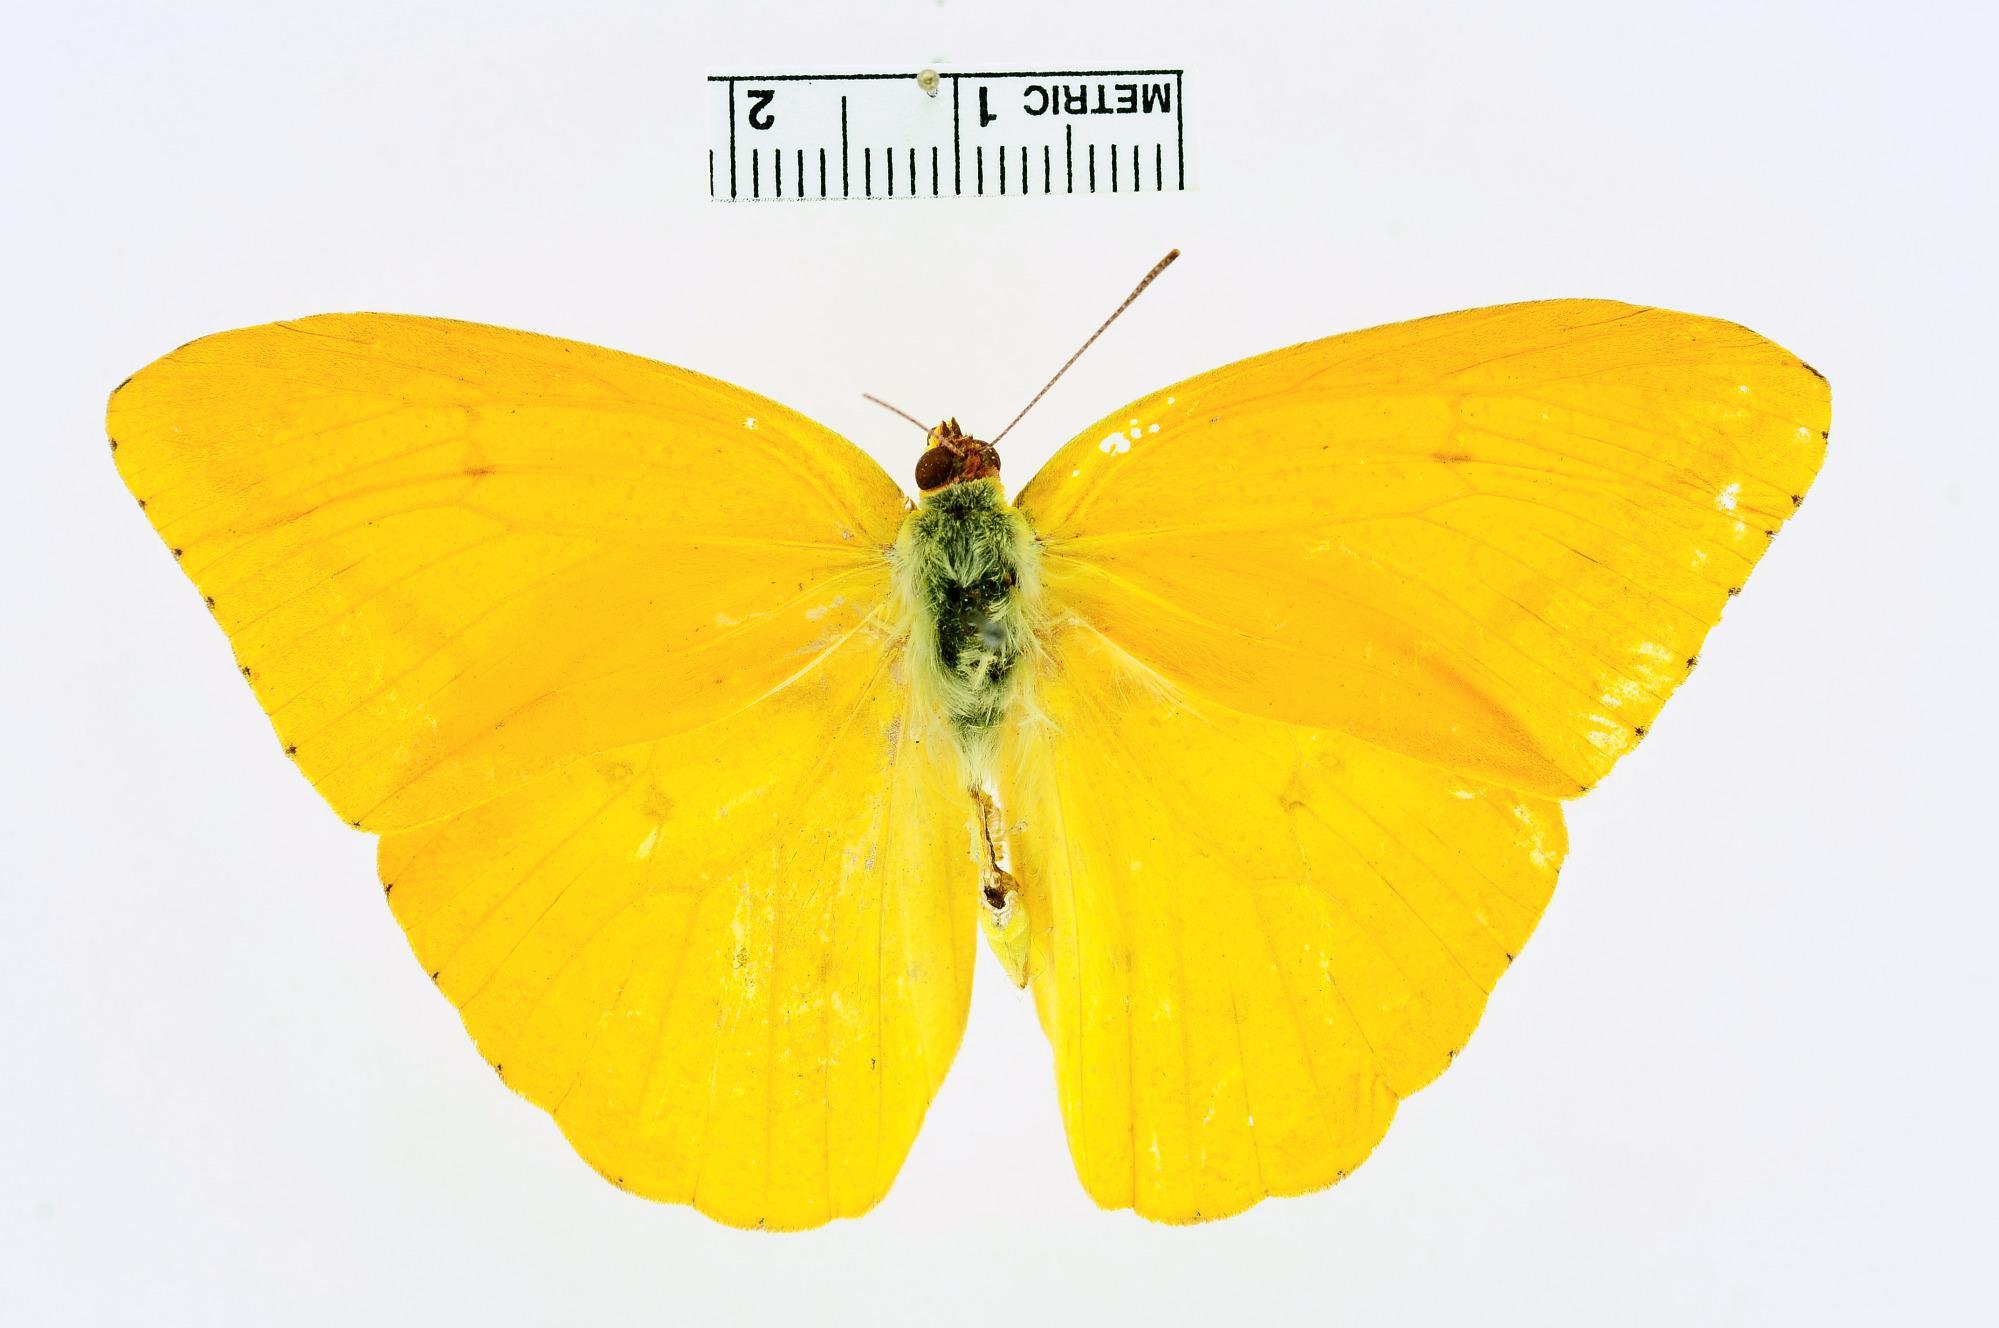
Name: Callidryas agarithe
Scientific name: Callidryas agarithe Boisduval, 1836
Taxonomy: Animalia, Arthropoda, Insecta, Lepidoptera, Pieridae, Coliadinae
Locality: [Not Stated], Mexico